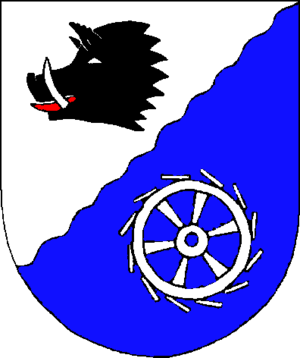
Techelsdorf est une municipalité allemande située dans le land du Schleswig-Holstein et dans l'arrondissement de Rendsburg-Eckernförde. En 2015, sa population est de 154 habitants.